Museum of Broken Relationships

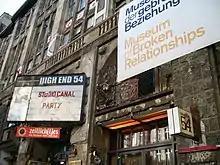
The Museum of Broken Relationships, hosted by the Kunsthaus Tacheles, was a hit with Berlin museumgoers in 2007.

In the years that followed, the collection went on a world tour, visiting Argentina, Bosnia and Herzegovina, Germany, Macedonia, the Philippines, Serbia, Singapore, Slovenia, South Africa, Turkey, the United Kingdom, and the United States. Between 2006 and 2010, the collection was seen by more than 200,000 visitors. Along the way, it gathered new items donated by members of the public; more than 30 objects were donated by Berliners alone during the exhibition in that city in 2007.